Geography of Australian rules football

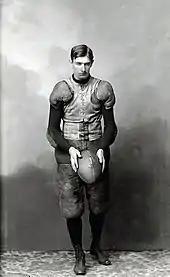
College Football Hall of Famer Pat O'Dea kickstarted the sport in the United States in 1906

Australian rules football in the United States began in Wisconsin in 1906 when Australian grid-iron punter Pat O'Dea along with his older brother and kicking mentor Andrew (of the Wisconsin University Athletic Club and its American Football coach) were able to attain a copy of the Victorian Football Association's rules (as this league was not affiliated with the AFC) and had begun training college students at the University of Wisconsin–Madison. By 1909 it had spread to schools in California, Illinois and Pennsylvania. Despite Australia refusing to send a team or promote the game, it persisted there until 1928.